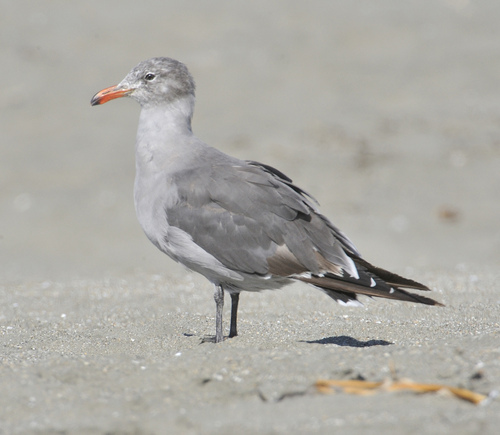
a grey bird with black on its tail and a orange beak.
this grey bird has a long, orange bill, and a light grey neck and breast.
a medium bird with a grey crown and neck and light grey side and belly and the bird has dark grey in the primaries and secondaries
this gray and white seabird has a vibrant, orange beak.
a medium sized bird that has tones of grey with a medium sized bill
this particular bird has an orange bill with a black patch at the top
this bird is grey with white and has a long, pointy beak.
the bird has a large grey body and a thick orange bill.
this bird has a long orange beak that has a black tip, the bird has a light gray chest, dark gray wings and gray feet.
this bird is almost entirely gray, although the wings and head are a darker gray, and the bill is orange with a black tip.
Species: Heermann Gull